St Donat's Church, Welsh St Donats

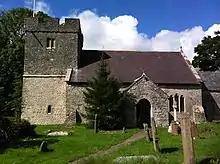
St Donat's Church

St Donat's Church is a Grade I listed church in Welsh St Donats, in the Vale of Glamorgan, south Wales. It became a Grade I listed building on 28 January 1963. Records of 1180 describe the church as a chapel confirmed to the Abbey of Tewkesbury. By 1563 it was known to have served as a parish church for the community. In 1603 it was considered to be a chapel of the church at Llanblethian, but by 1764 it received a stipend from Queen Anne's Bounty and was described as a curacy.